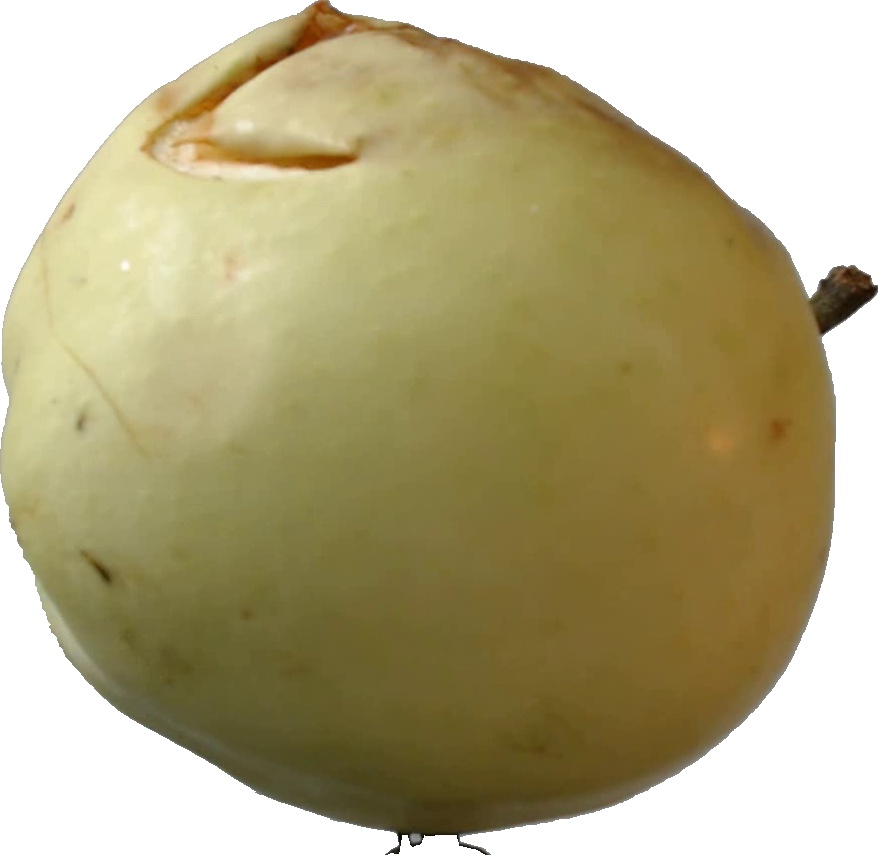
Label: apple_hit_1